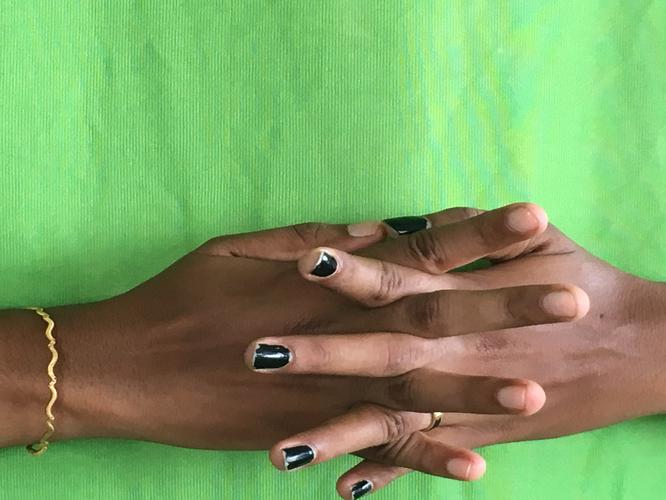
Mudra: Karkatta
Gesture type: double_hand